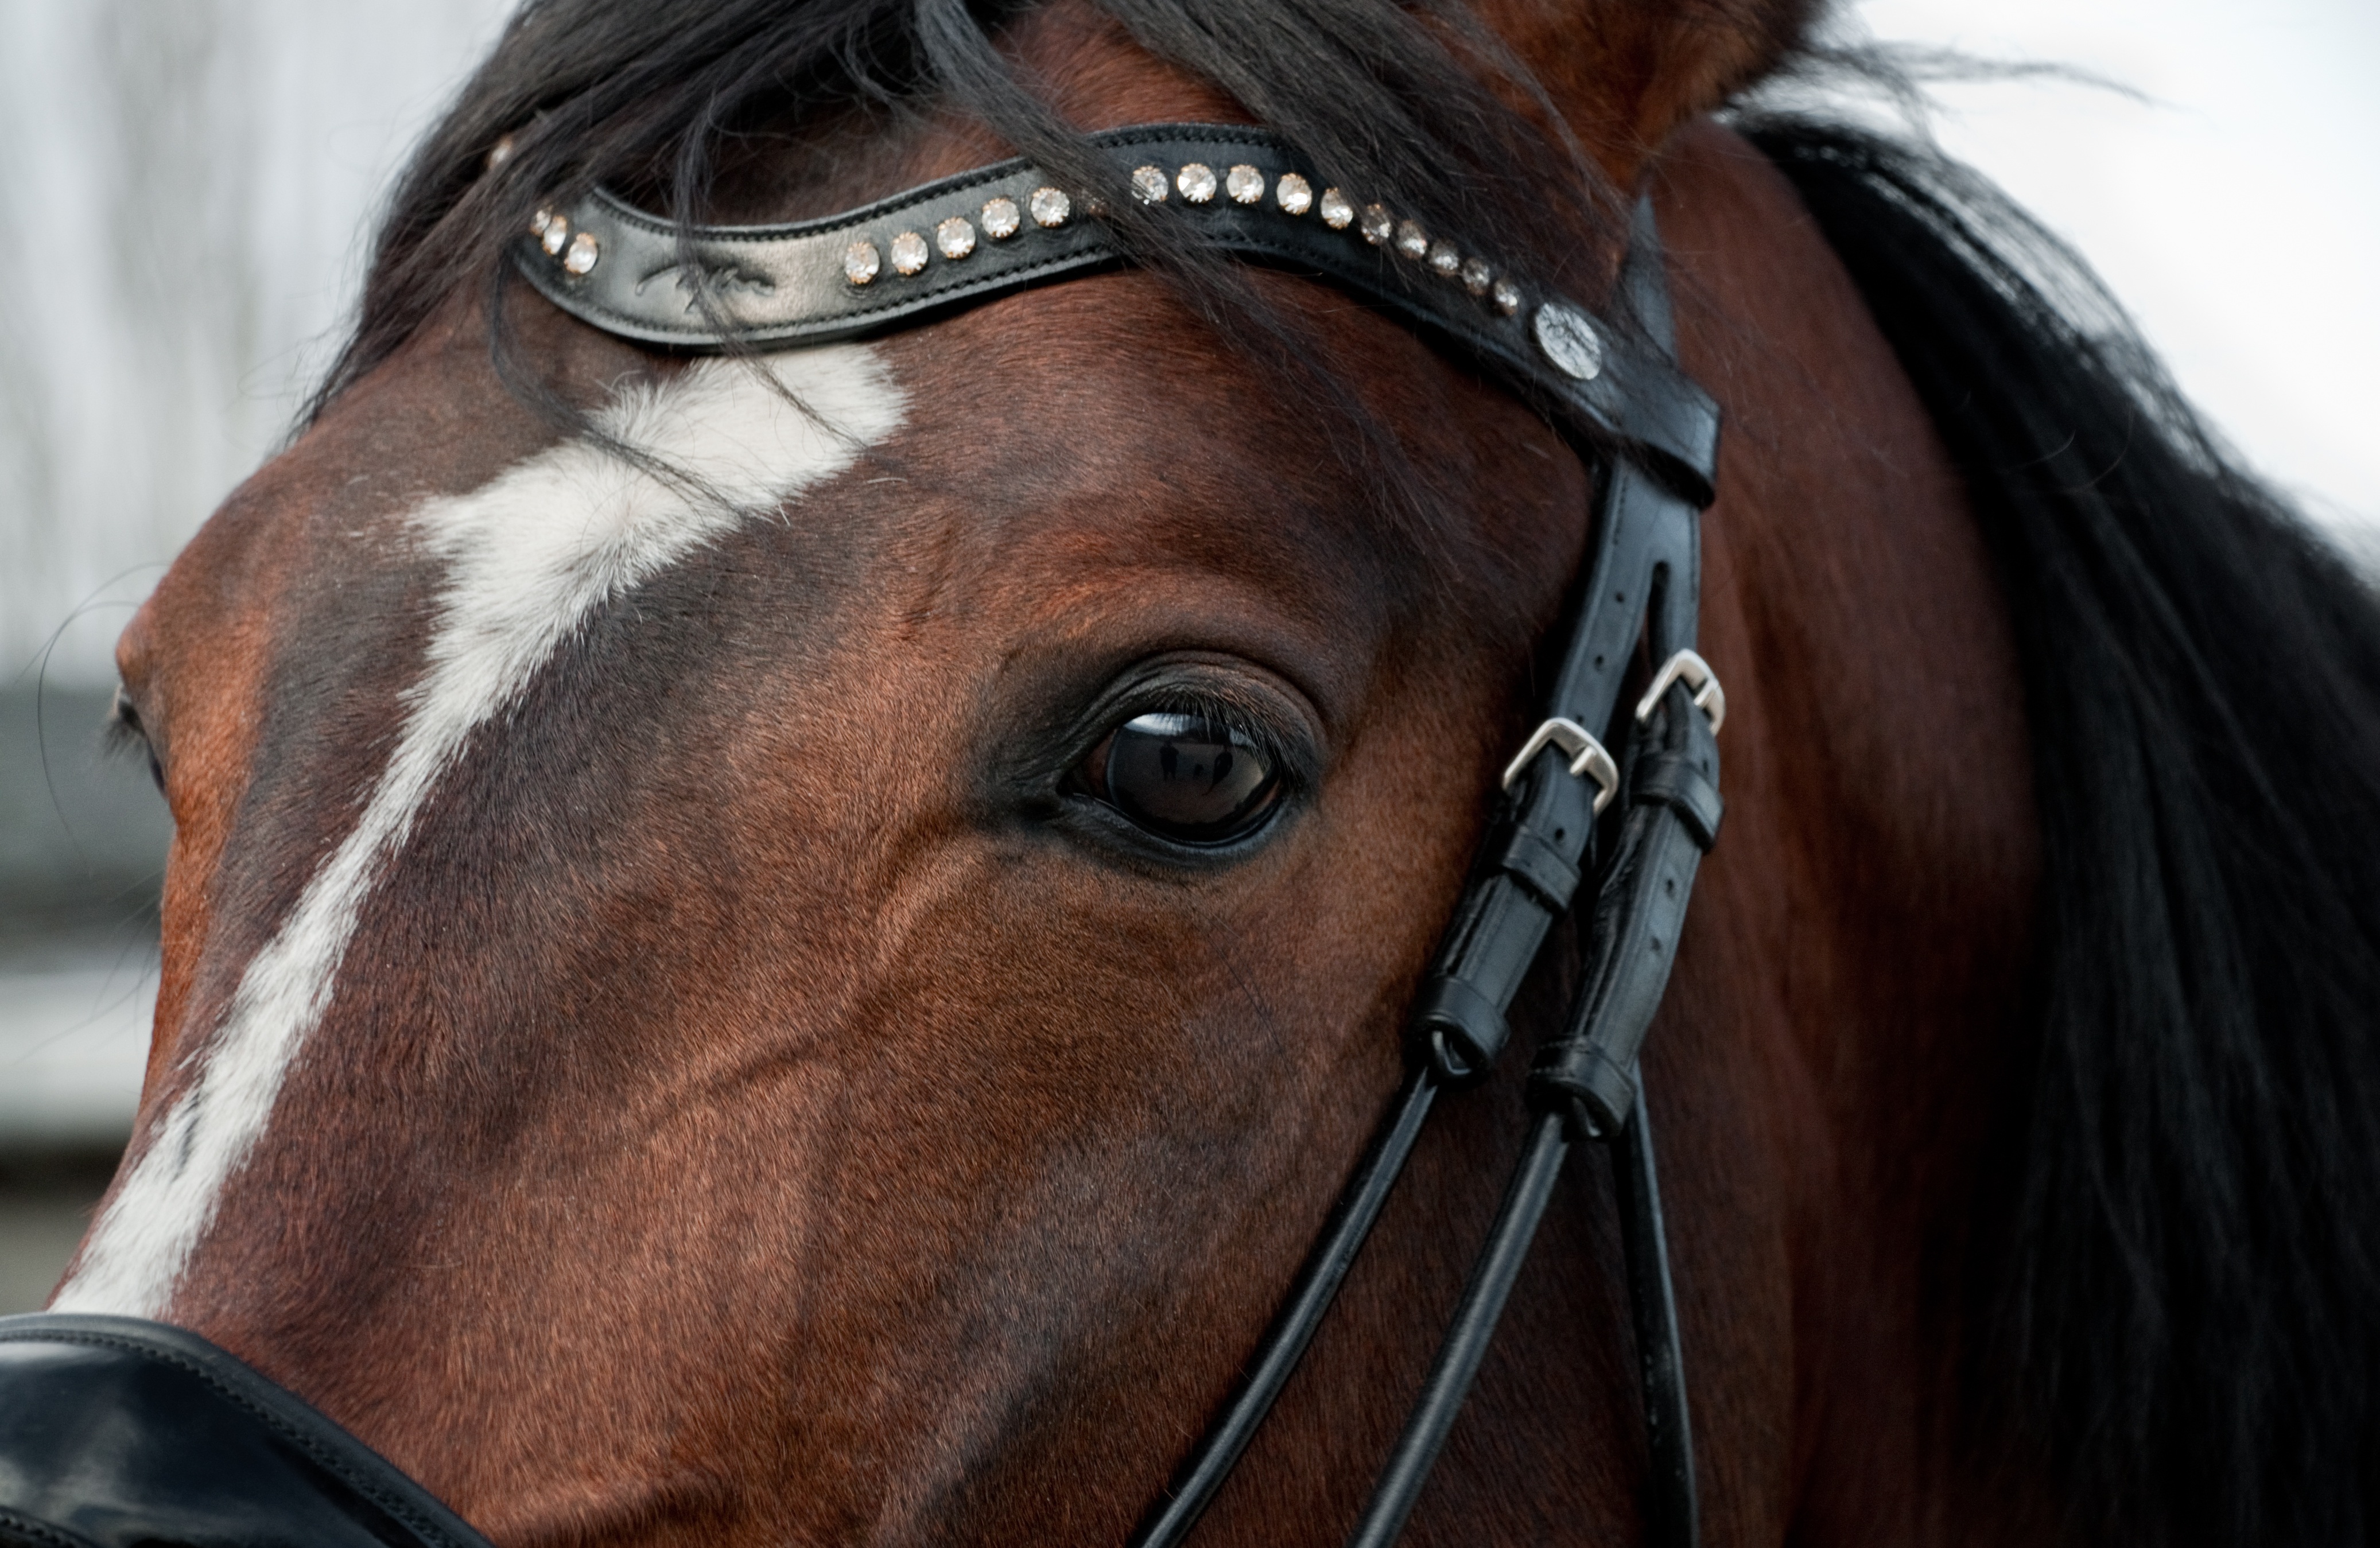
horse, rein, mammal, stallion, mane, close up, bridle, eye, head, mare, jockey, halter, equestrianism, horse like mammal, mustang horse, horse tack, animal sports, english riding, equestrian sport